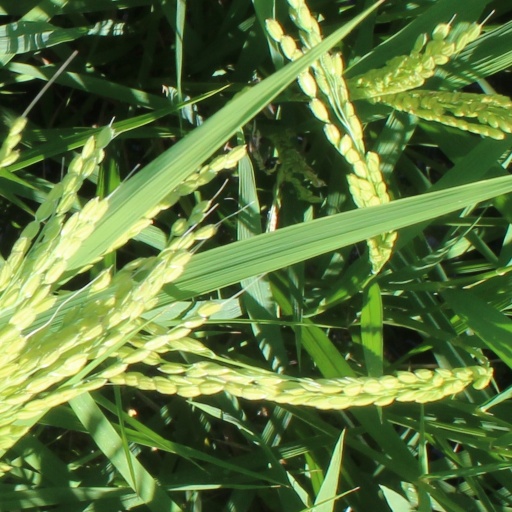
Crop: rice